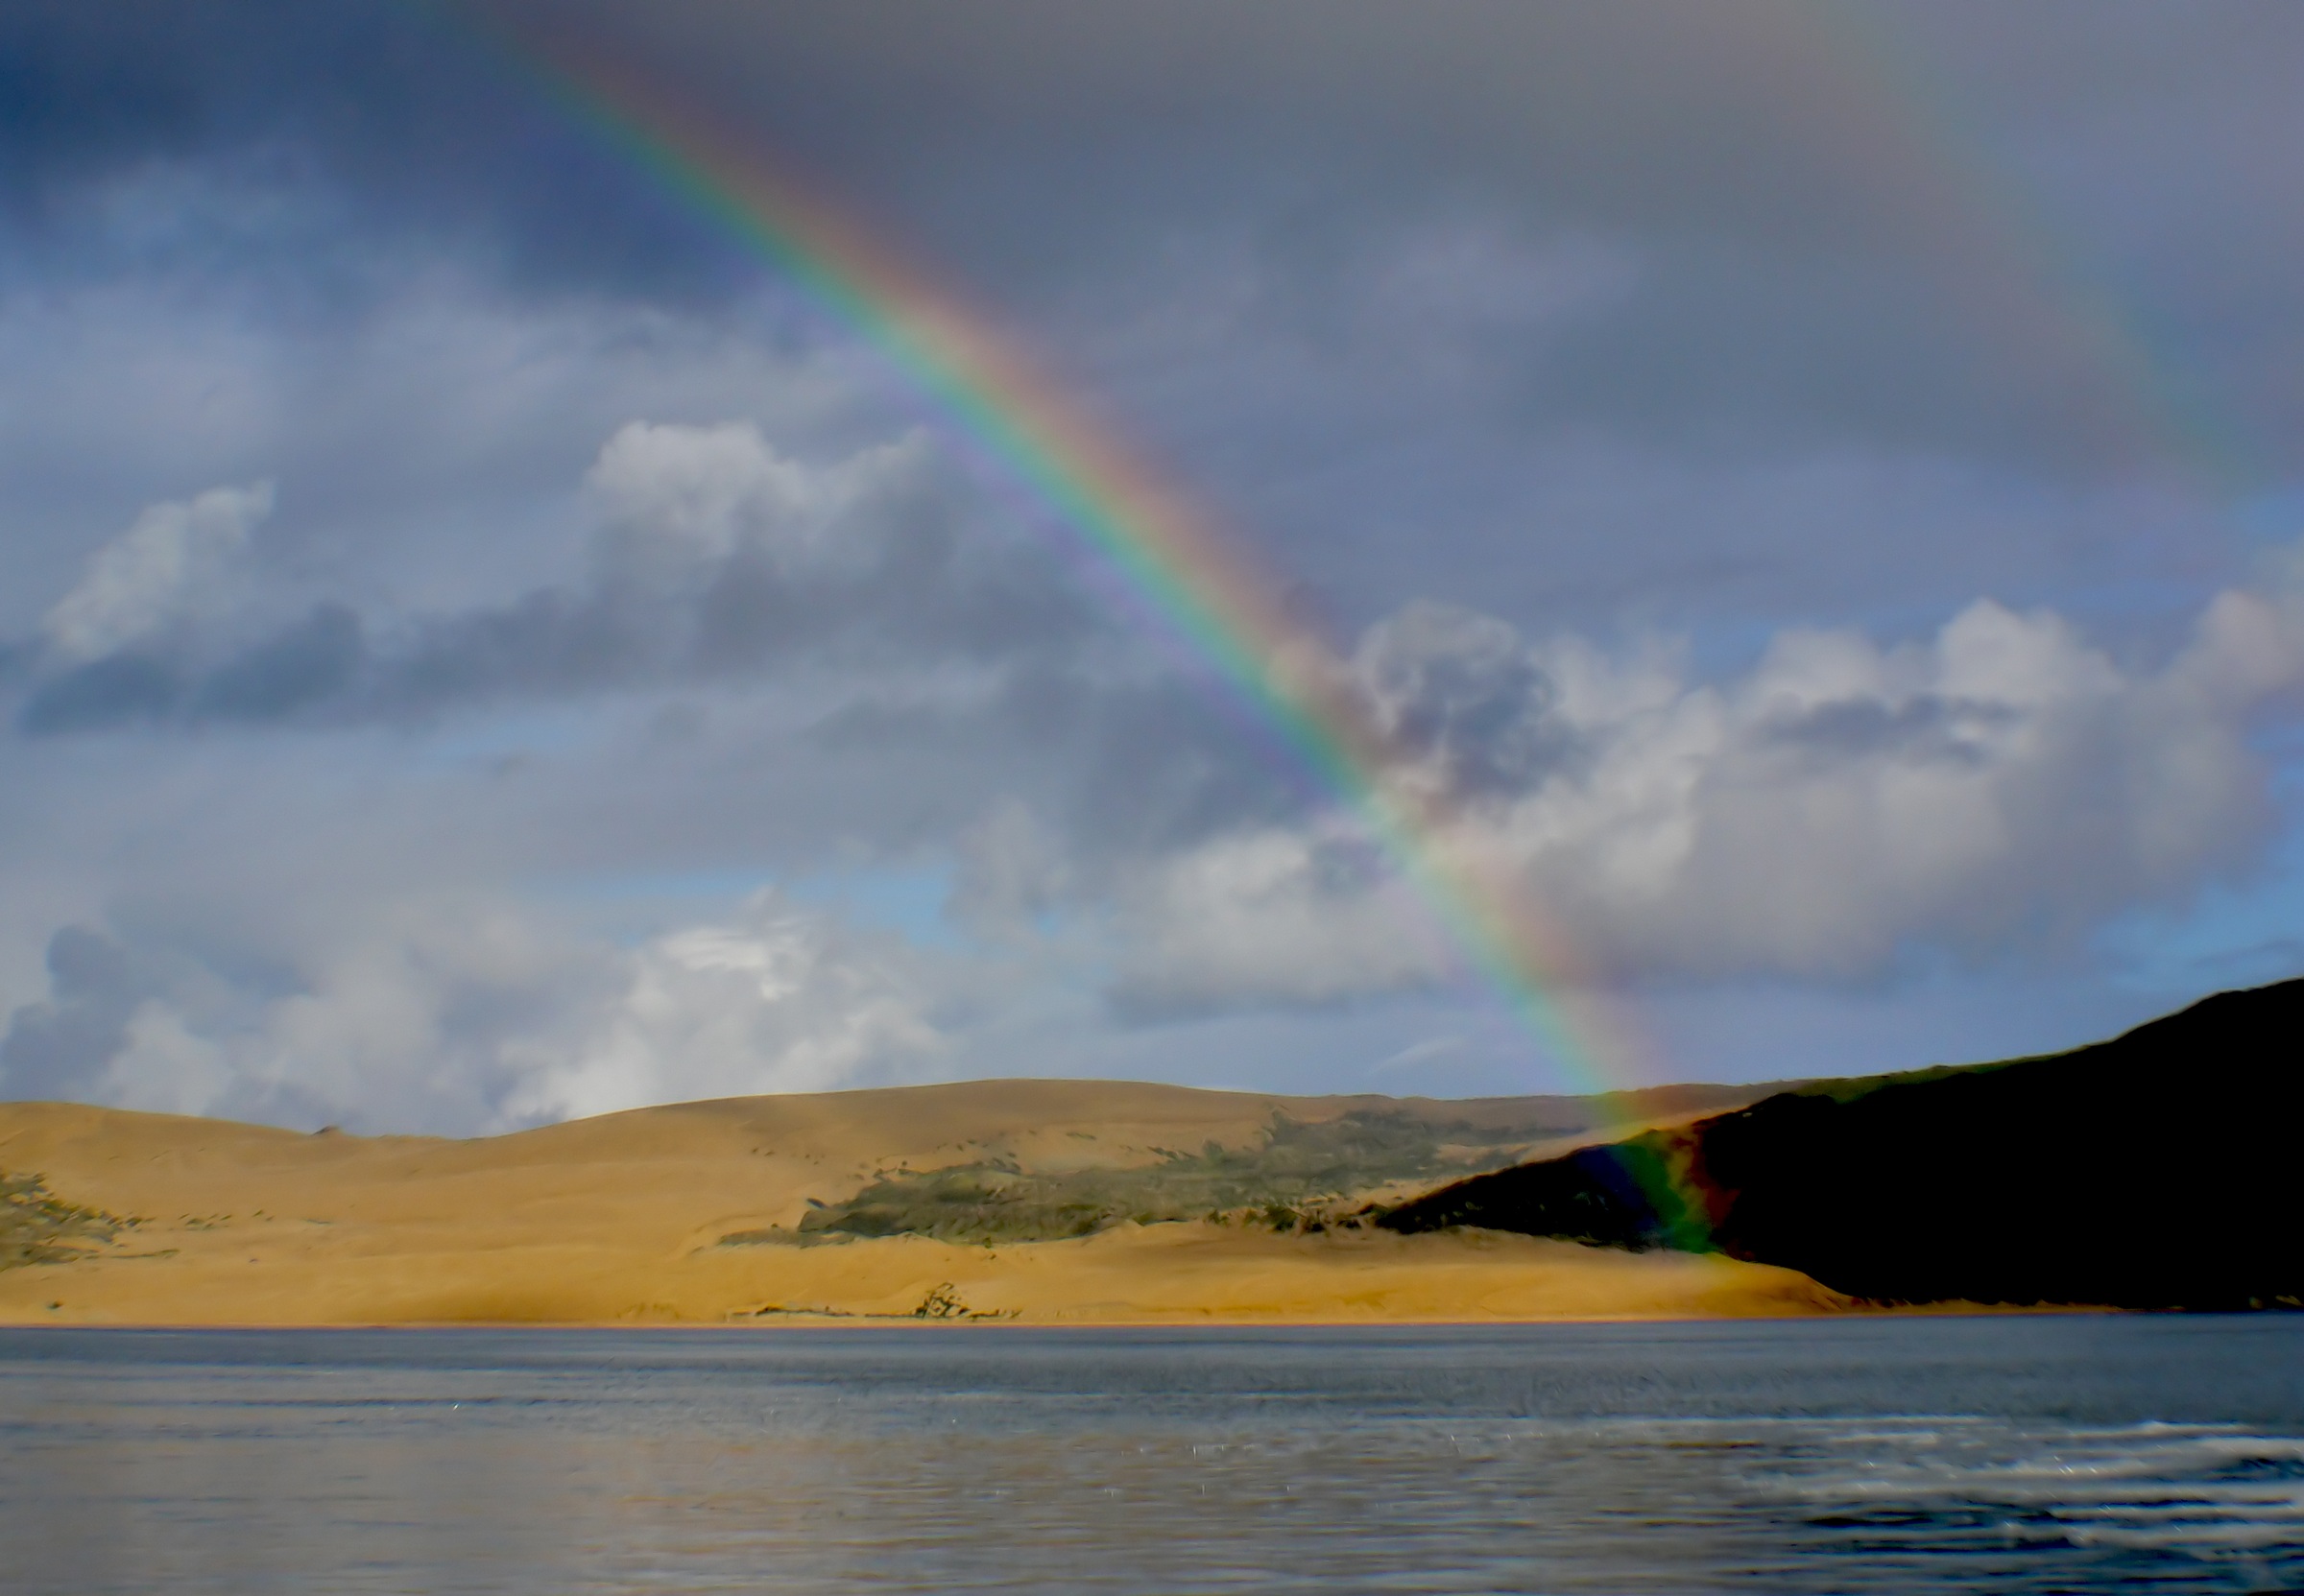
landscape, sea, horizon, cloud, sky, wave, lake, atmosphere, reflection, rainbow, northlandnewzealand, rainbowoverwater, meteorological phenomenon, atmosphere of earth, wind wave